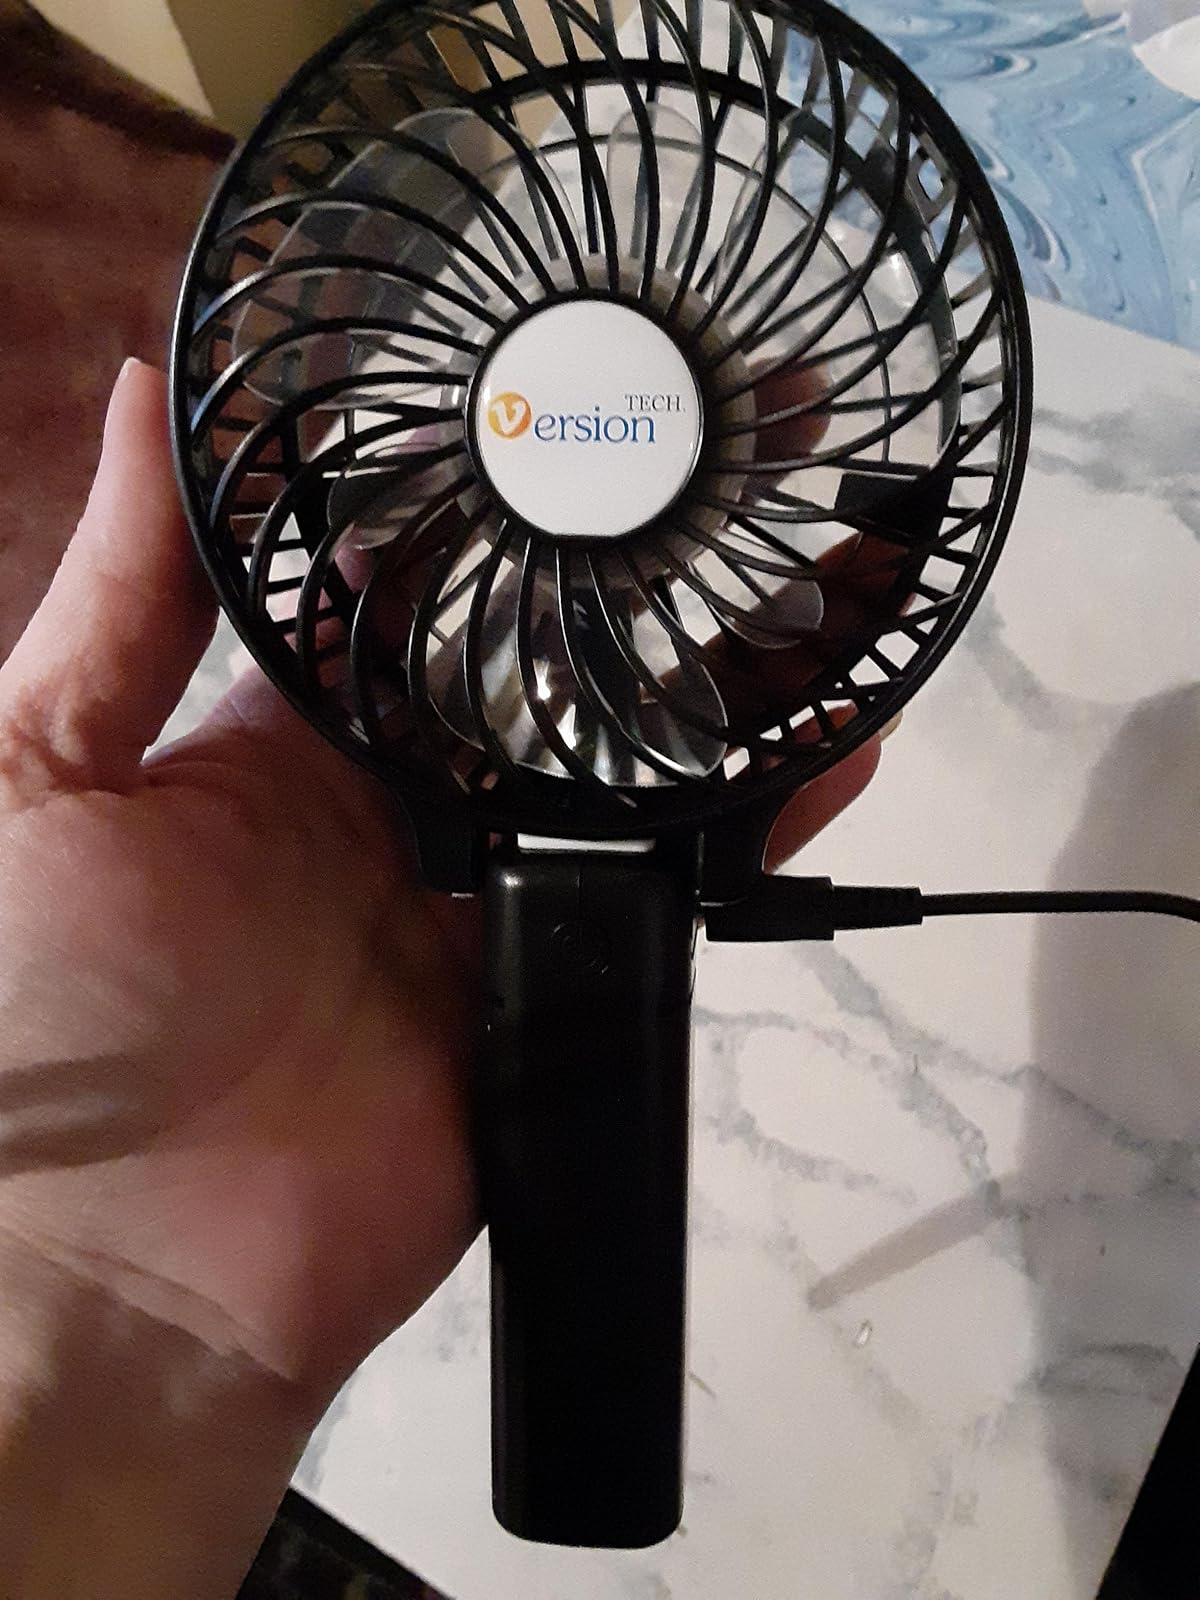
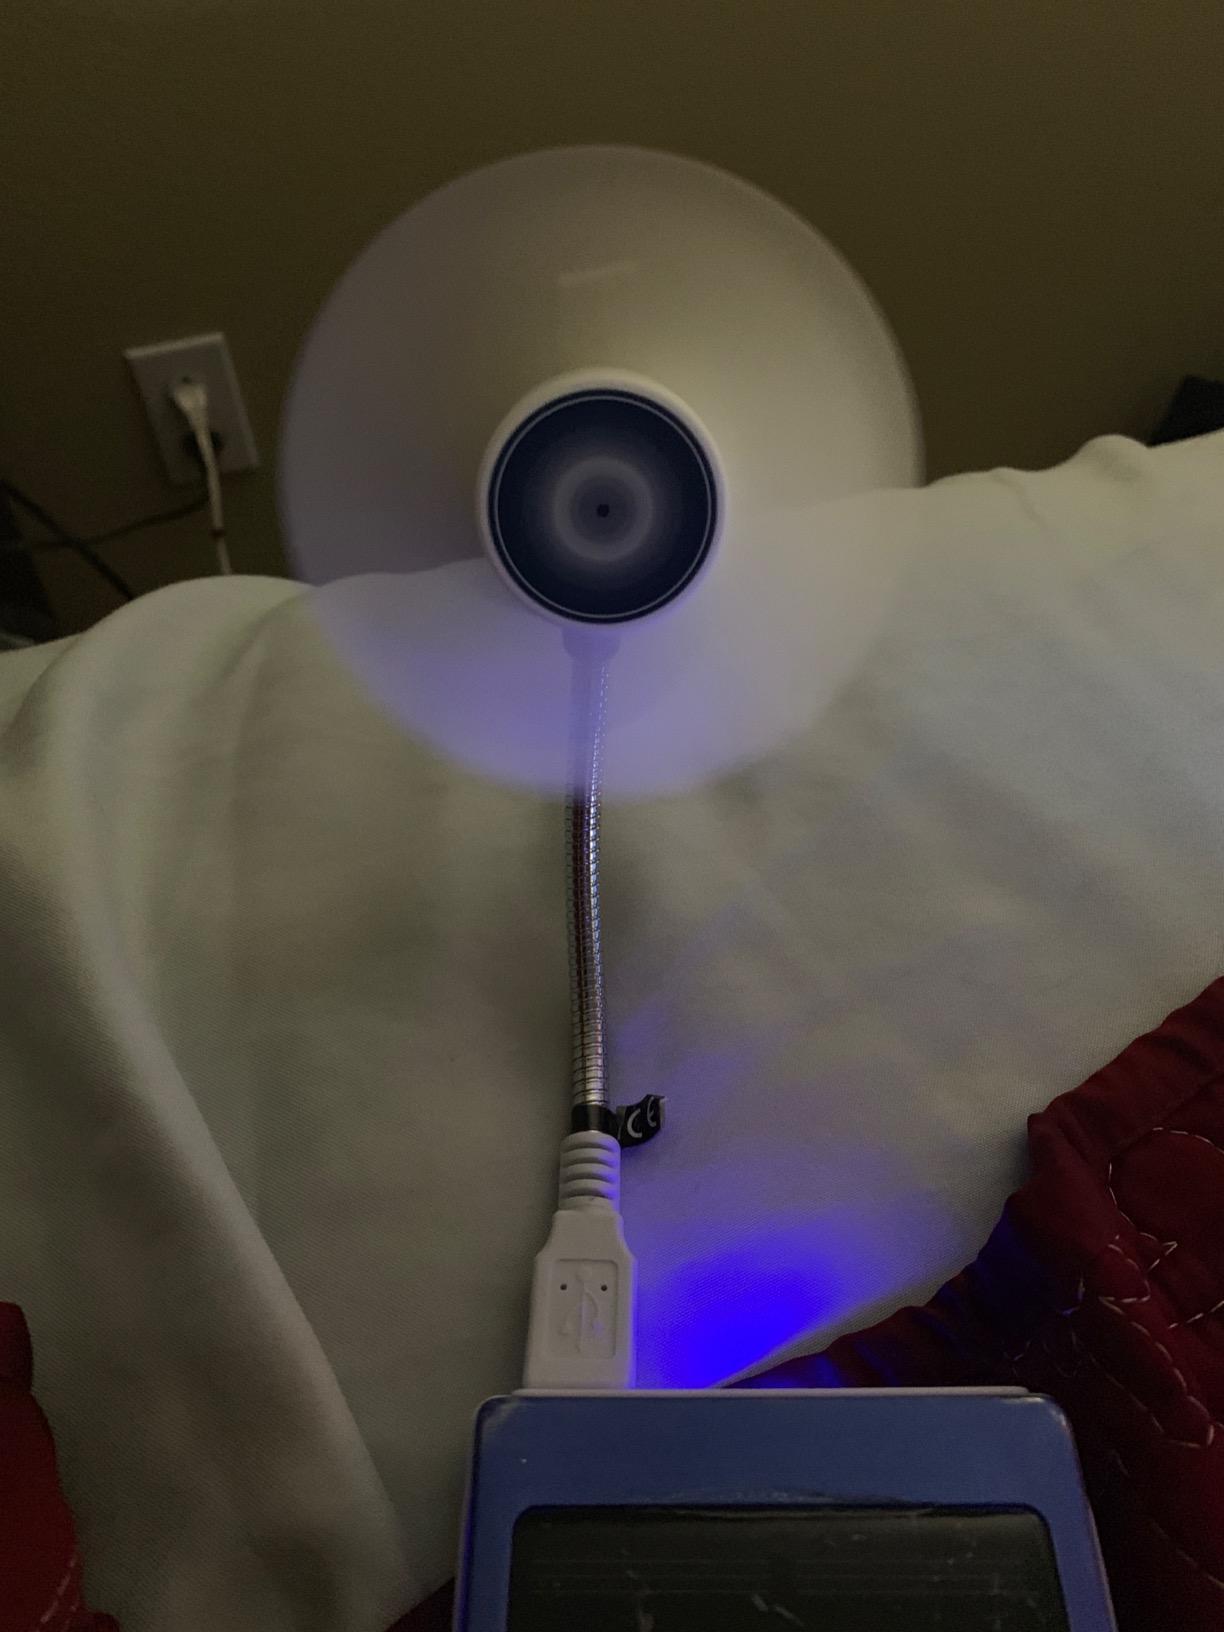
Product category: fan
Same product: no